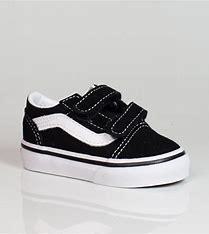
Brand: Vans
Model: Old Skool V